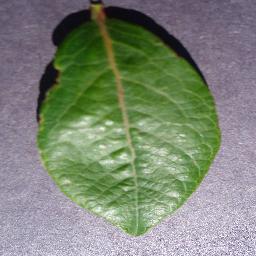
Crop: blueberry
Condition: healthy